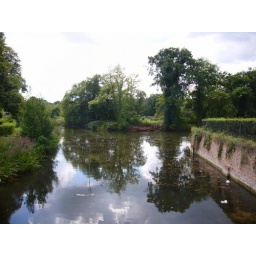
The fancy lake around the building was another sign.